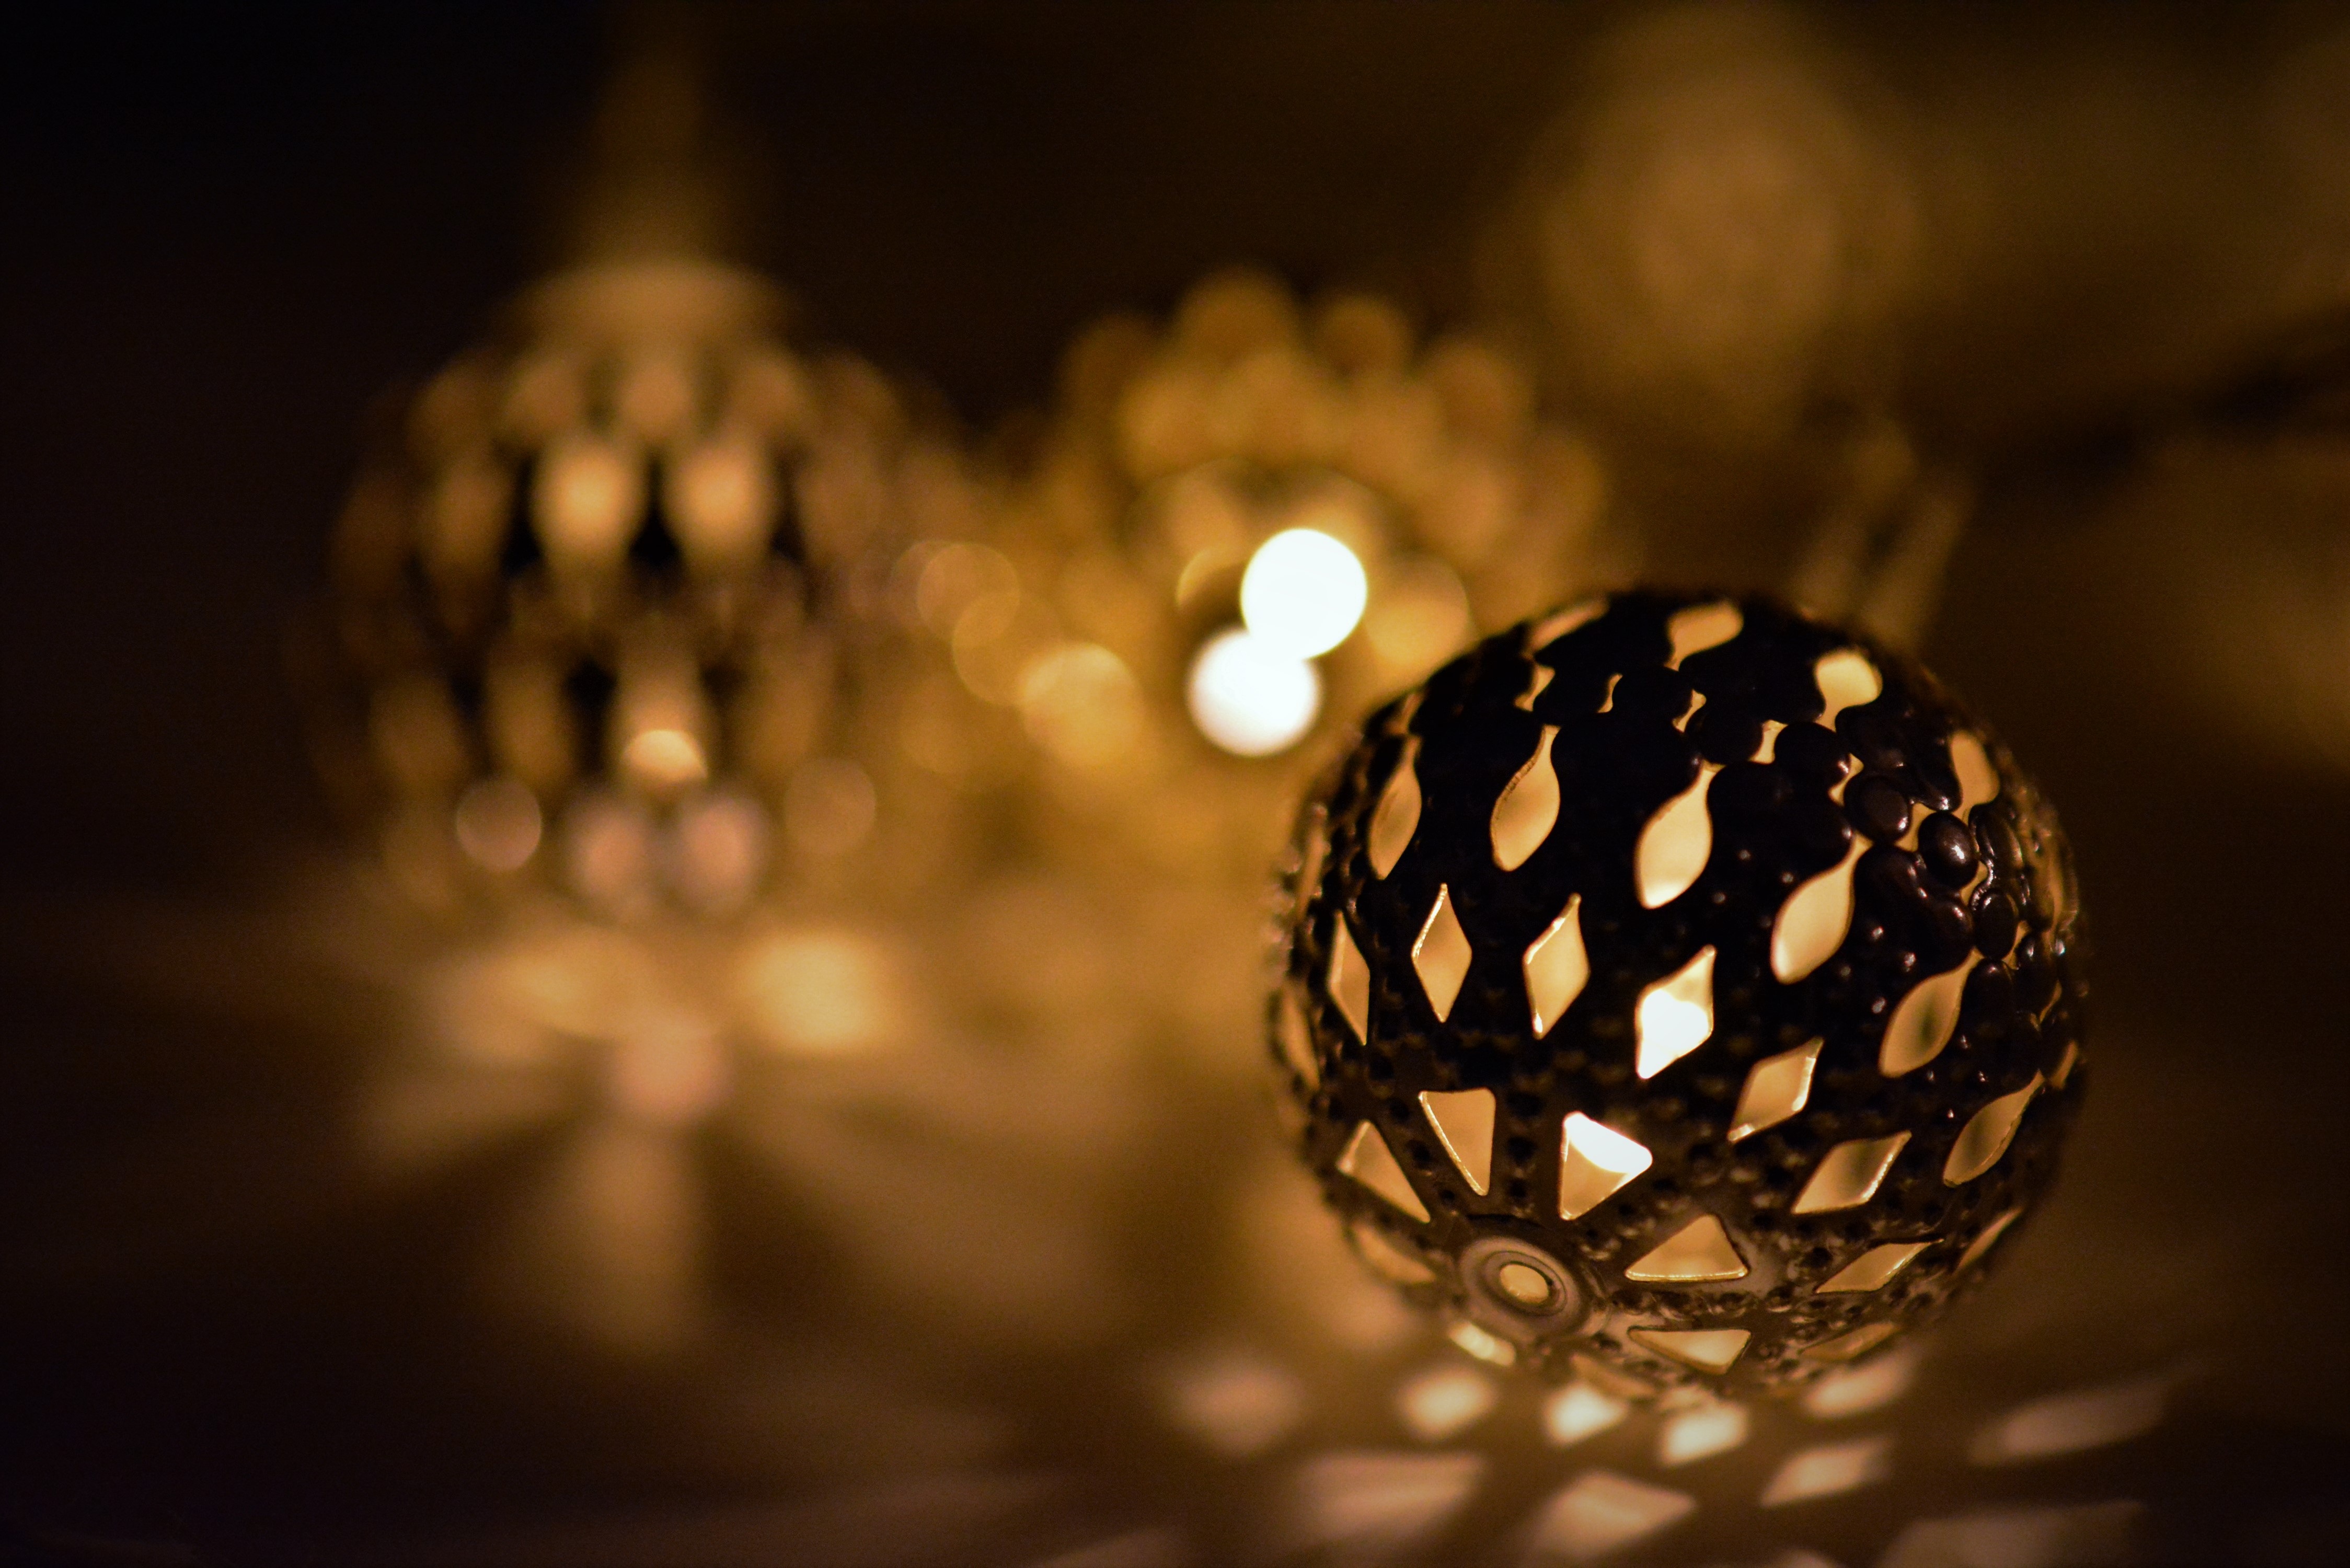
light, night, photography, flower, dark, reflection, darkness, yellow, lighting, circle, close up, lights, design, macro photography